Hardware Lane

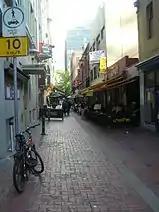
Hardware Lane

From 1857, the lane was known as Wrights Lane. In 1927 it was renamed Hardware Lane after Hardware House. The lane is on land formerly occupied by Kirk's Horse Bazaar, a horse and livery trading centre built in 1840 by James Bowie Kirk, and the first home of Melbourne's Tattersall's Club, where wagers with the big bookmakers were settled.